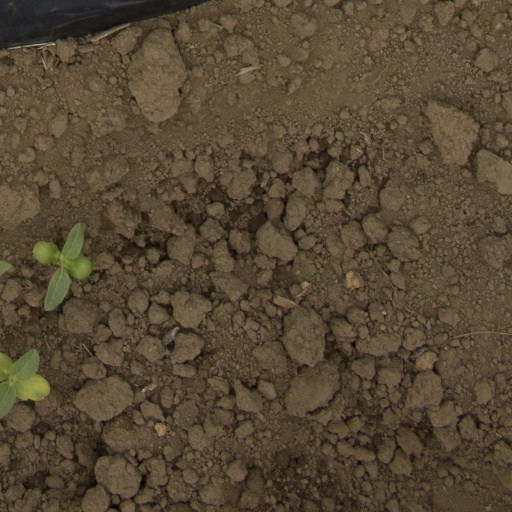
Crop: Jerusalem artichoke